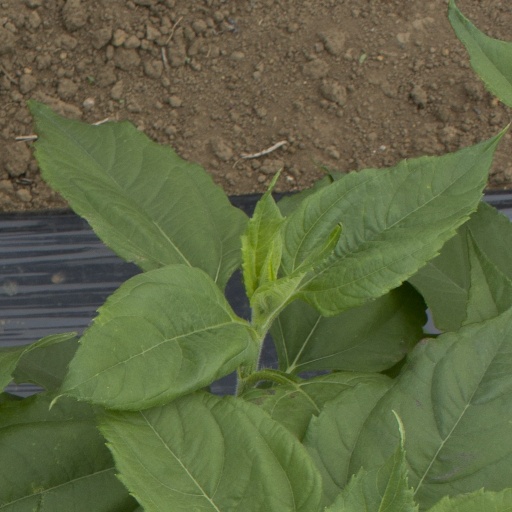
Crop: Jerusalem artichoke